Atmaram Pandurang

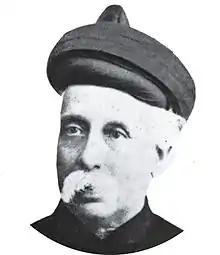
Atmaram Pandurang

Atmaram Pandurang or Atmaram Pandurang Turkhadekar (or just Turkhad in English publications) (1823 – 26 April 1898) was an Indian physician and social reformer who founded the Prarthana Samaj and was one of the two Indian co-founders (the other being Sakharam Arjun) of the Bombay Natural History Society. A graduate of Grant Medical College, he was a brother of Dadoba Pandurang (9 May 1814 – 17 October 1882), a scholar of Sanskrit and Marathi. Atmaram Pandurang served briefly as sheriff of Bombay in 1879.